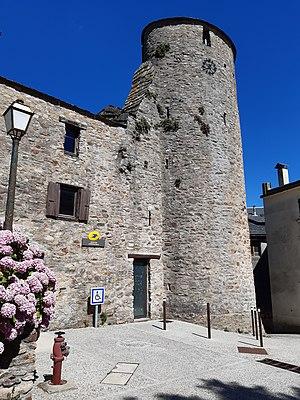
Vestige de l'ancien château de Fontiers-Cabardès.
Fontiers-Cabardès est une commune française située dans le département de l'Aude en région Occitanie.